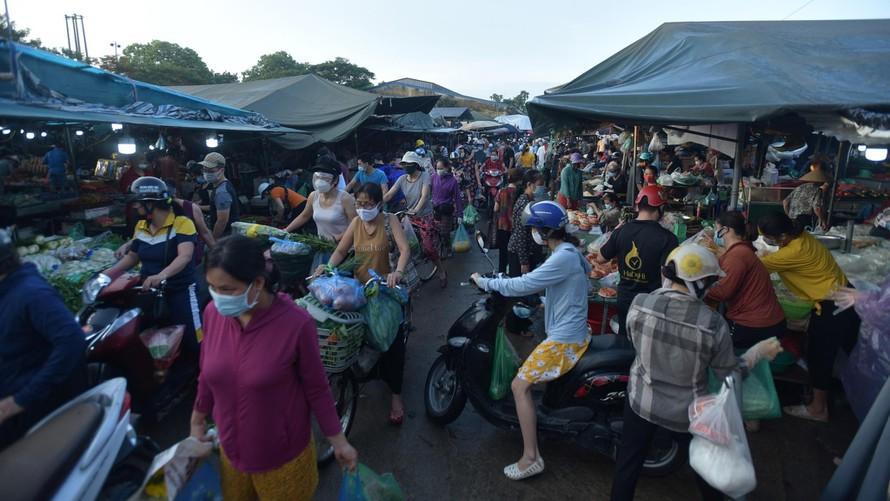
đây là hình ảnh chụp lại một khu chợ có đông người